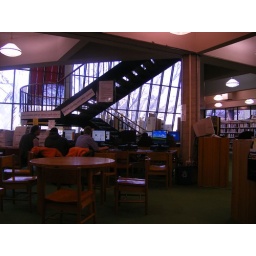
3rd floor space above the library is our Teacher's Resource Center.